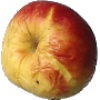
Label: Apple Red Yellow 1